Güresentepe Pass

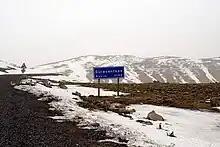
Sign showing the beginning of the pass

Güresentepe Pass is a pass in Turkey that links Niğde to Aksaray through the towns of Yeşilburç, Çiftlik and Güzelyurt. Its elevation is about 2180 meters. Due to heavy snowfall and strong winds, the pass is sometimes closed to traffic in the winter.